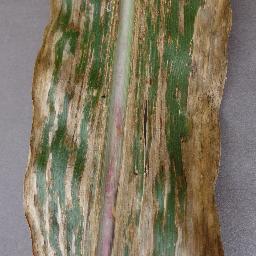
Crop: corn
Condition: (maize)_cercospora_spot_gray_spot